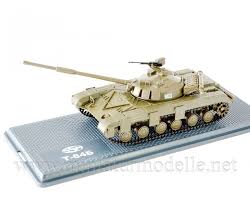
Label: Tank